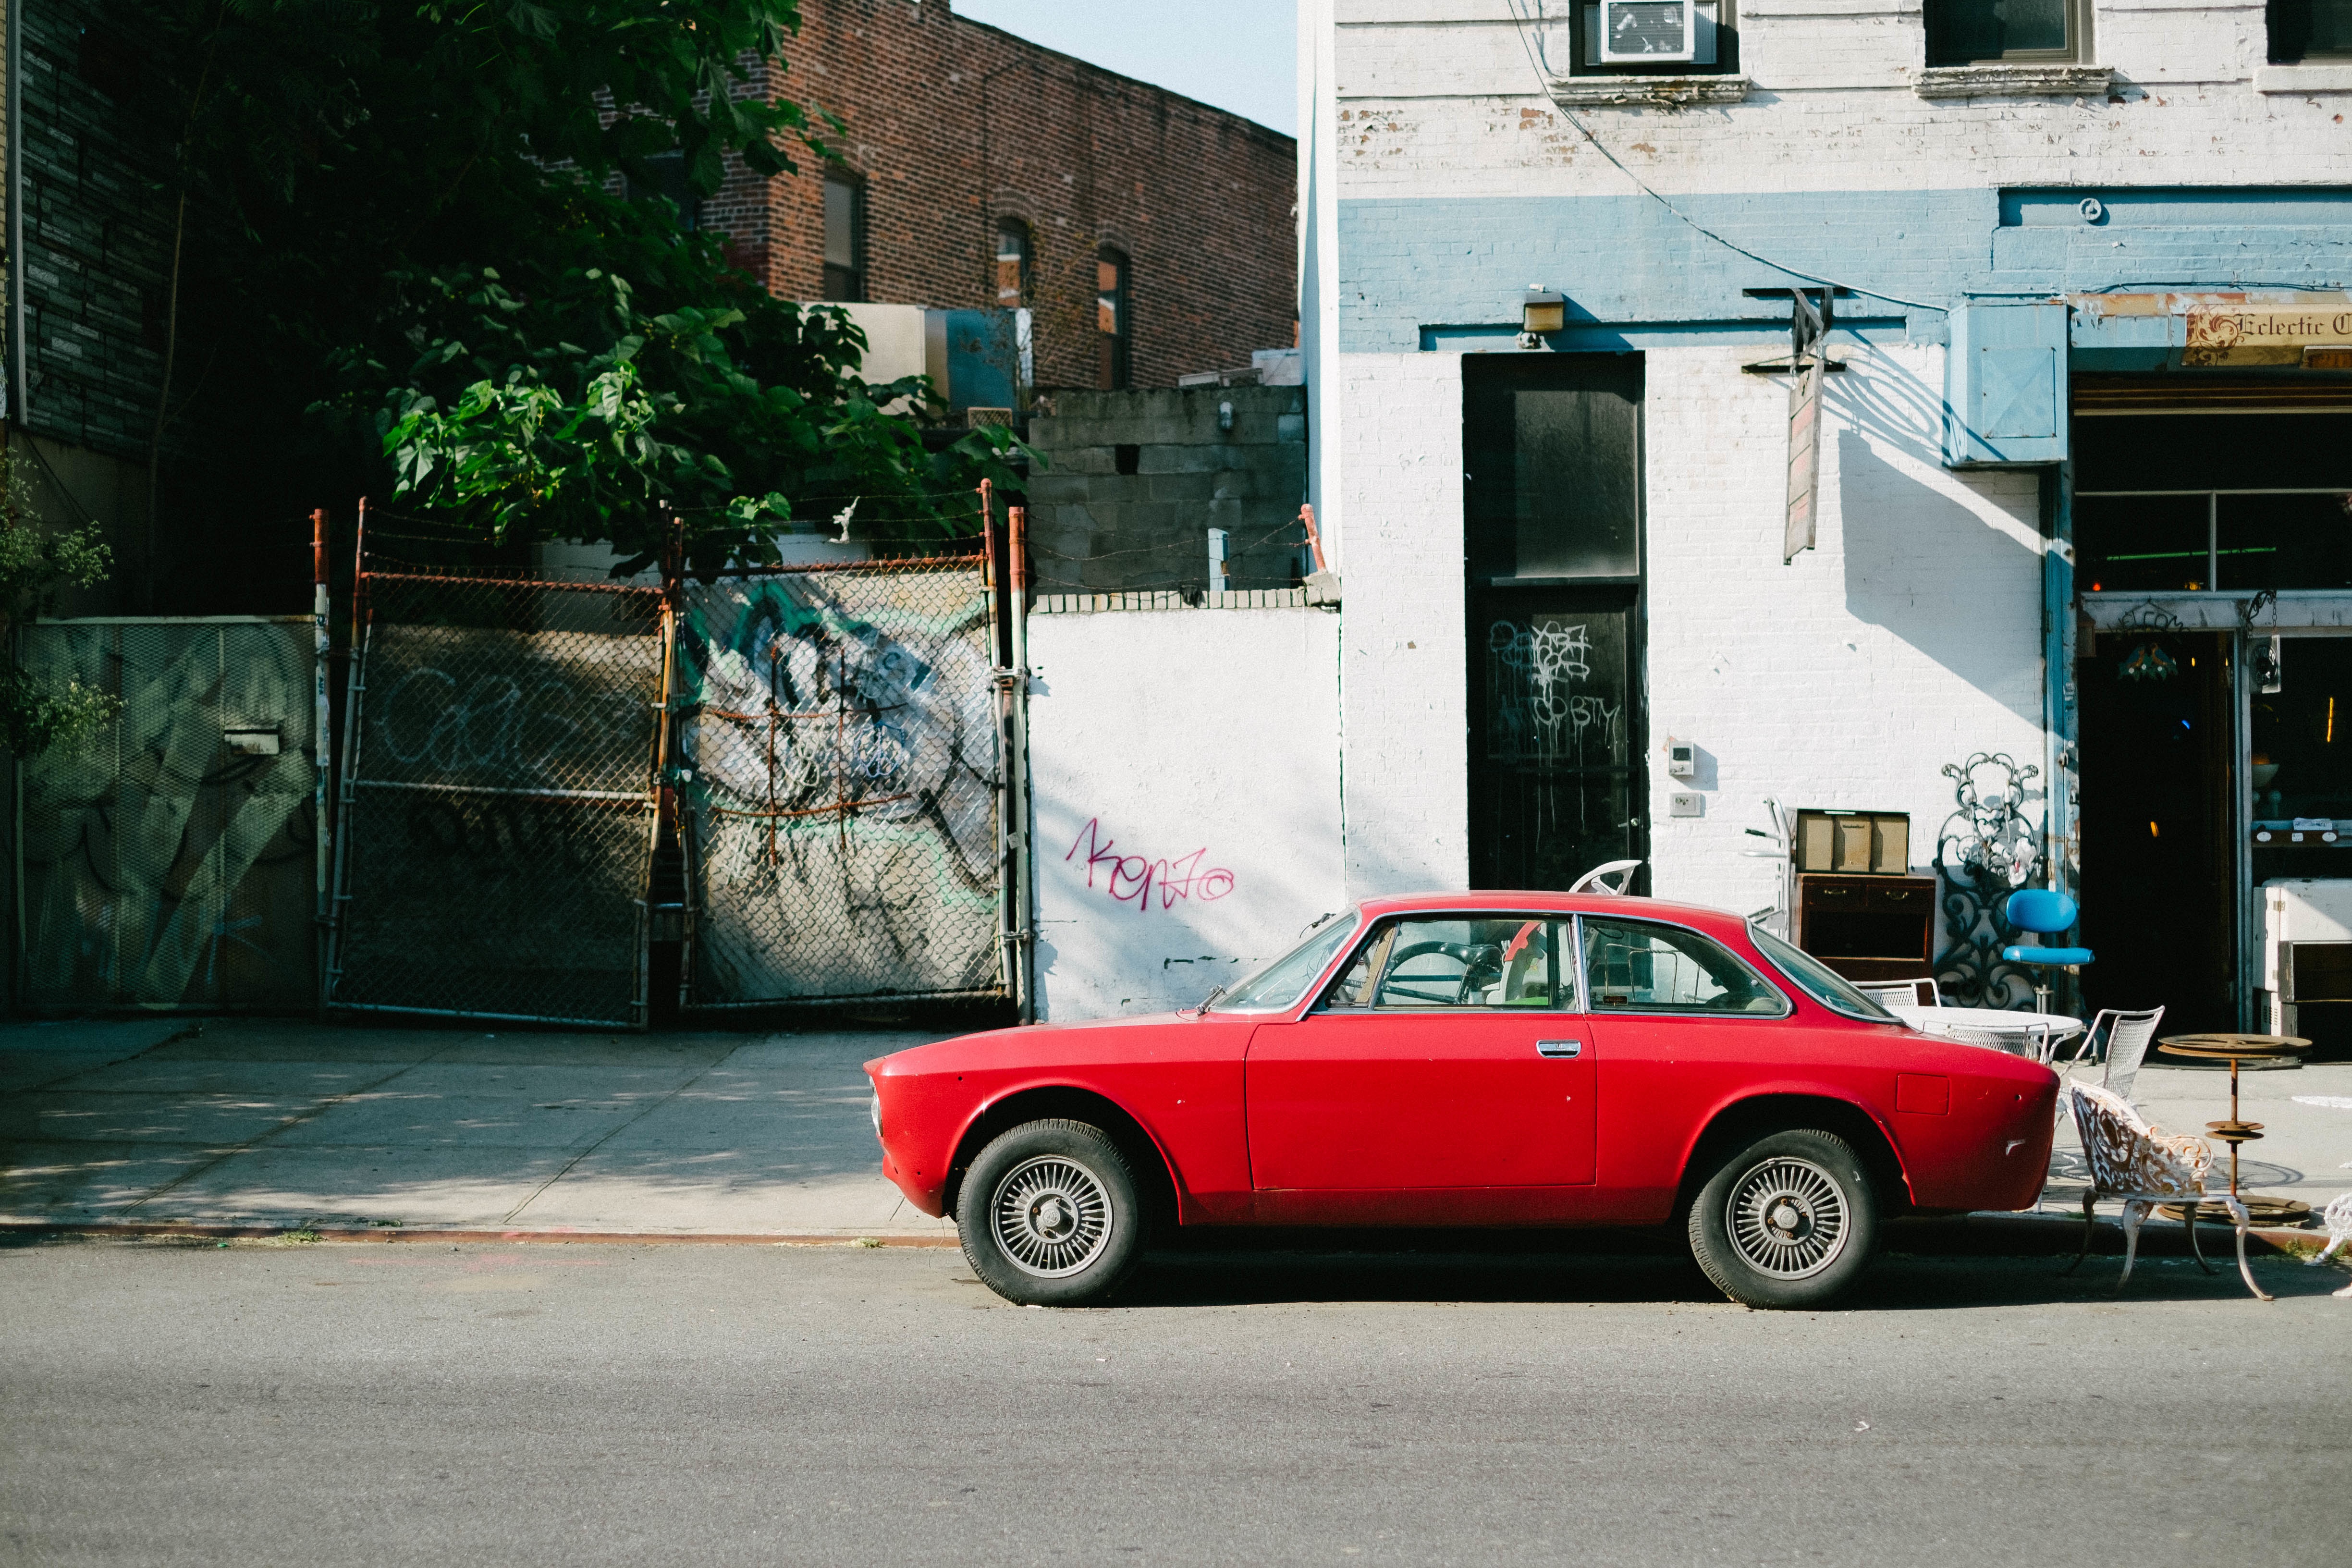
car, vehicle, sports car, vintage car, supercar, classic, convertible, antique car, land vehicle, automobile make, automotive design, luxury vehicle, performance car